Hostile Terrain 94

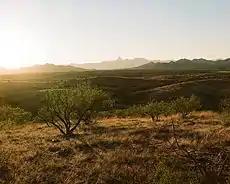

In 1994, the United States Border Patrol formally implemented the immigration enforcement strategy known as "Prevention Through Deterrence" (PTD), which was designed to discourage undocumented migrants from attempting to cross the U.S./Mexico border near urban ports of entry. Closing off historically frequented crossing points would funnel individuals attempting to cross the border illegally through more remote and unpopulated regions where the natural environment would act as a deterrent to movement.